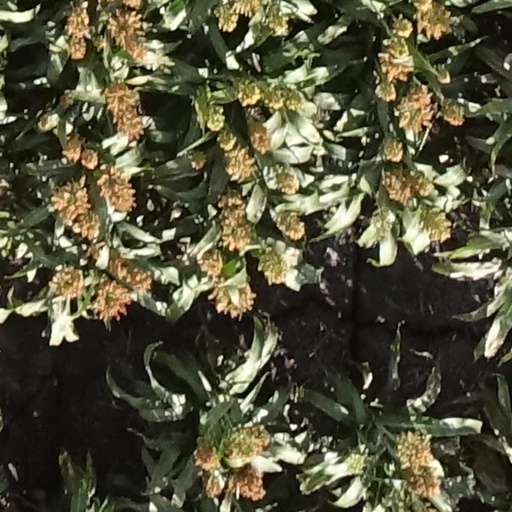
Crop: sorghum